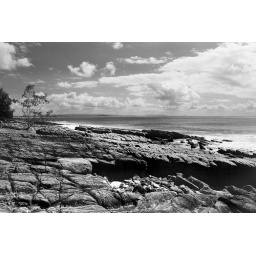
The coast in a place noosa Australia. It had fantasic rock formations.